White Lady

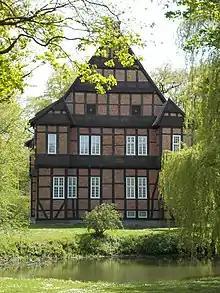
Haus Aussel, Civil Parish of Batenhorst, Germany

The best-known White Lady of the Czech Republic is the ghost of Perchta of Rožmberk at Rožmberk Castle. Perchta of Rožmberk (c. 1429–1476) was a daughter of an important Bohemian nobleman, Oldřich II of Rožmberk. She married another nobleman, Jan of Lichtenštejn (John of Liechtenstein) in 1449. The marriage was quite unhappy. One reason may have been that Perchta's father was reluctant to pay the agreed dowry. During her married life, Perchta wrote many letters to her father and brothers with colourful descriptions of her unhappy family life and the bad treatment by Jan of Lichtenštejn. Some 32 of these letters had been handed down. Legend has it that as her husband was dying, he asked for her forgiveness for his treatment of her. Perchta refused, and her husband cursed her. After her death, she returned as a ghost to her family holdings. According to legends, the ghost was most apparent in the settlements of Rožmberk, Český Krumlov, Jindřichův Hradec, Třeboň and Telč. The story of White Lady is also included in the Ancient Bohemian Legends.